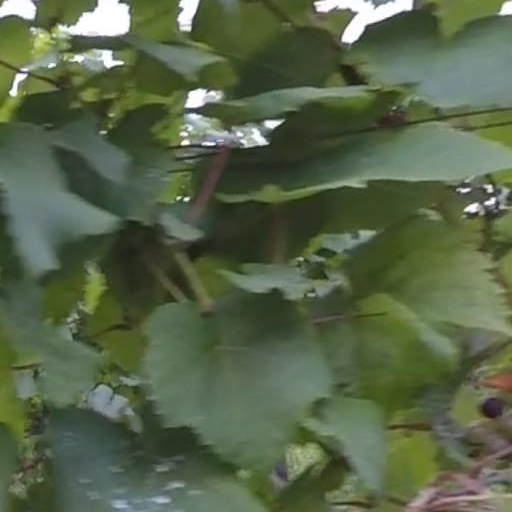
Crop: grape